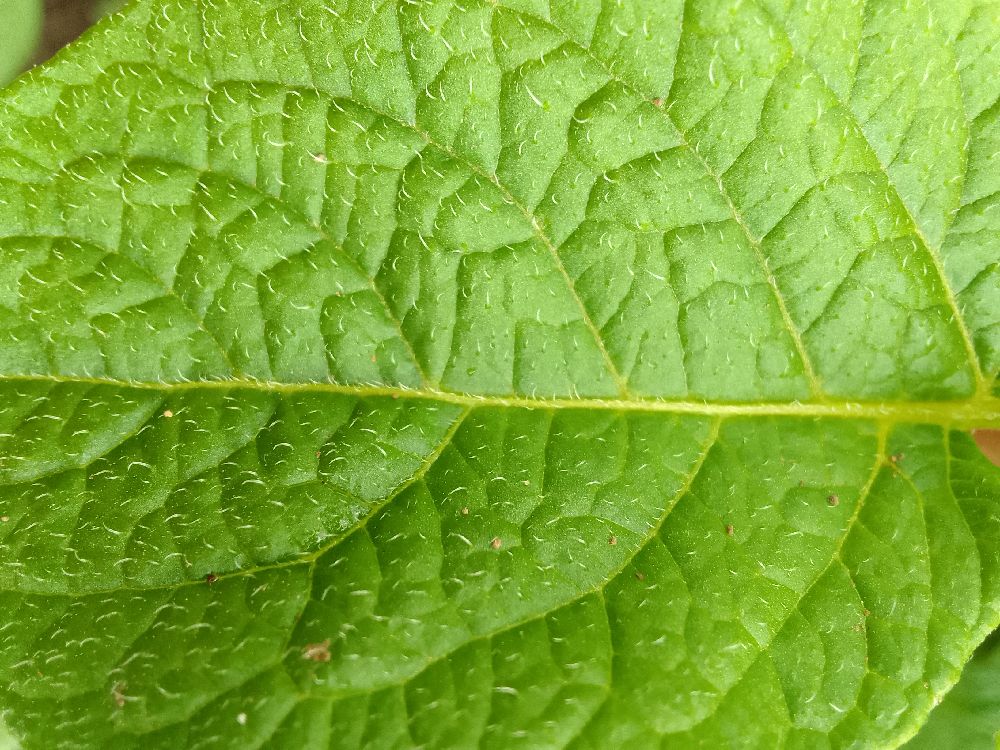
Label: Healthy